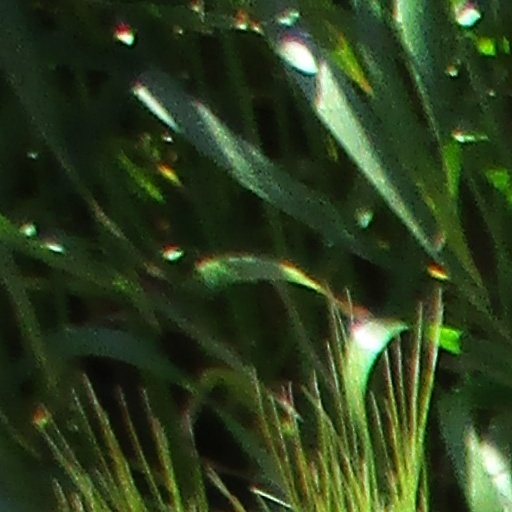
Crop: wheat